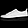
Label: Sneaker